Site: brandenburg
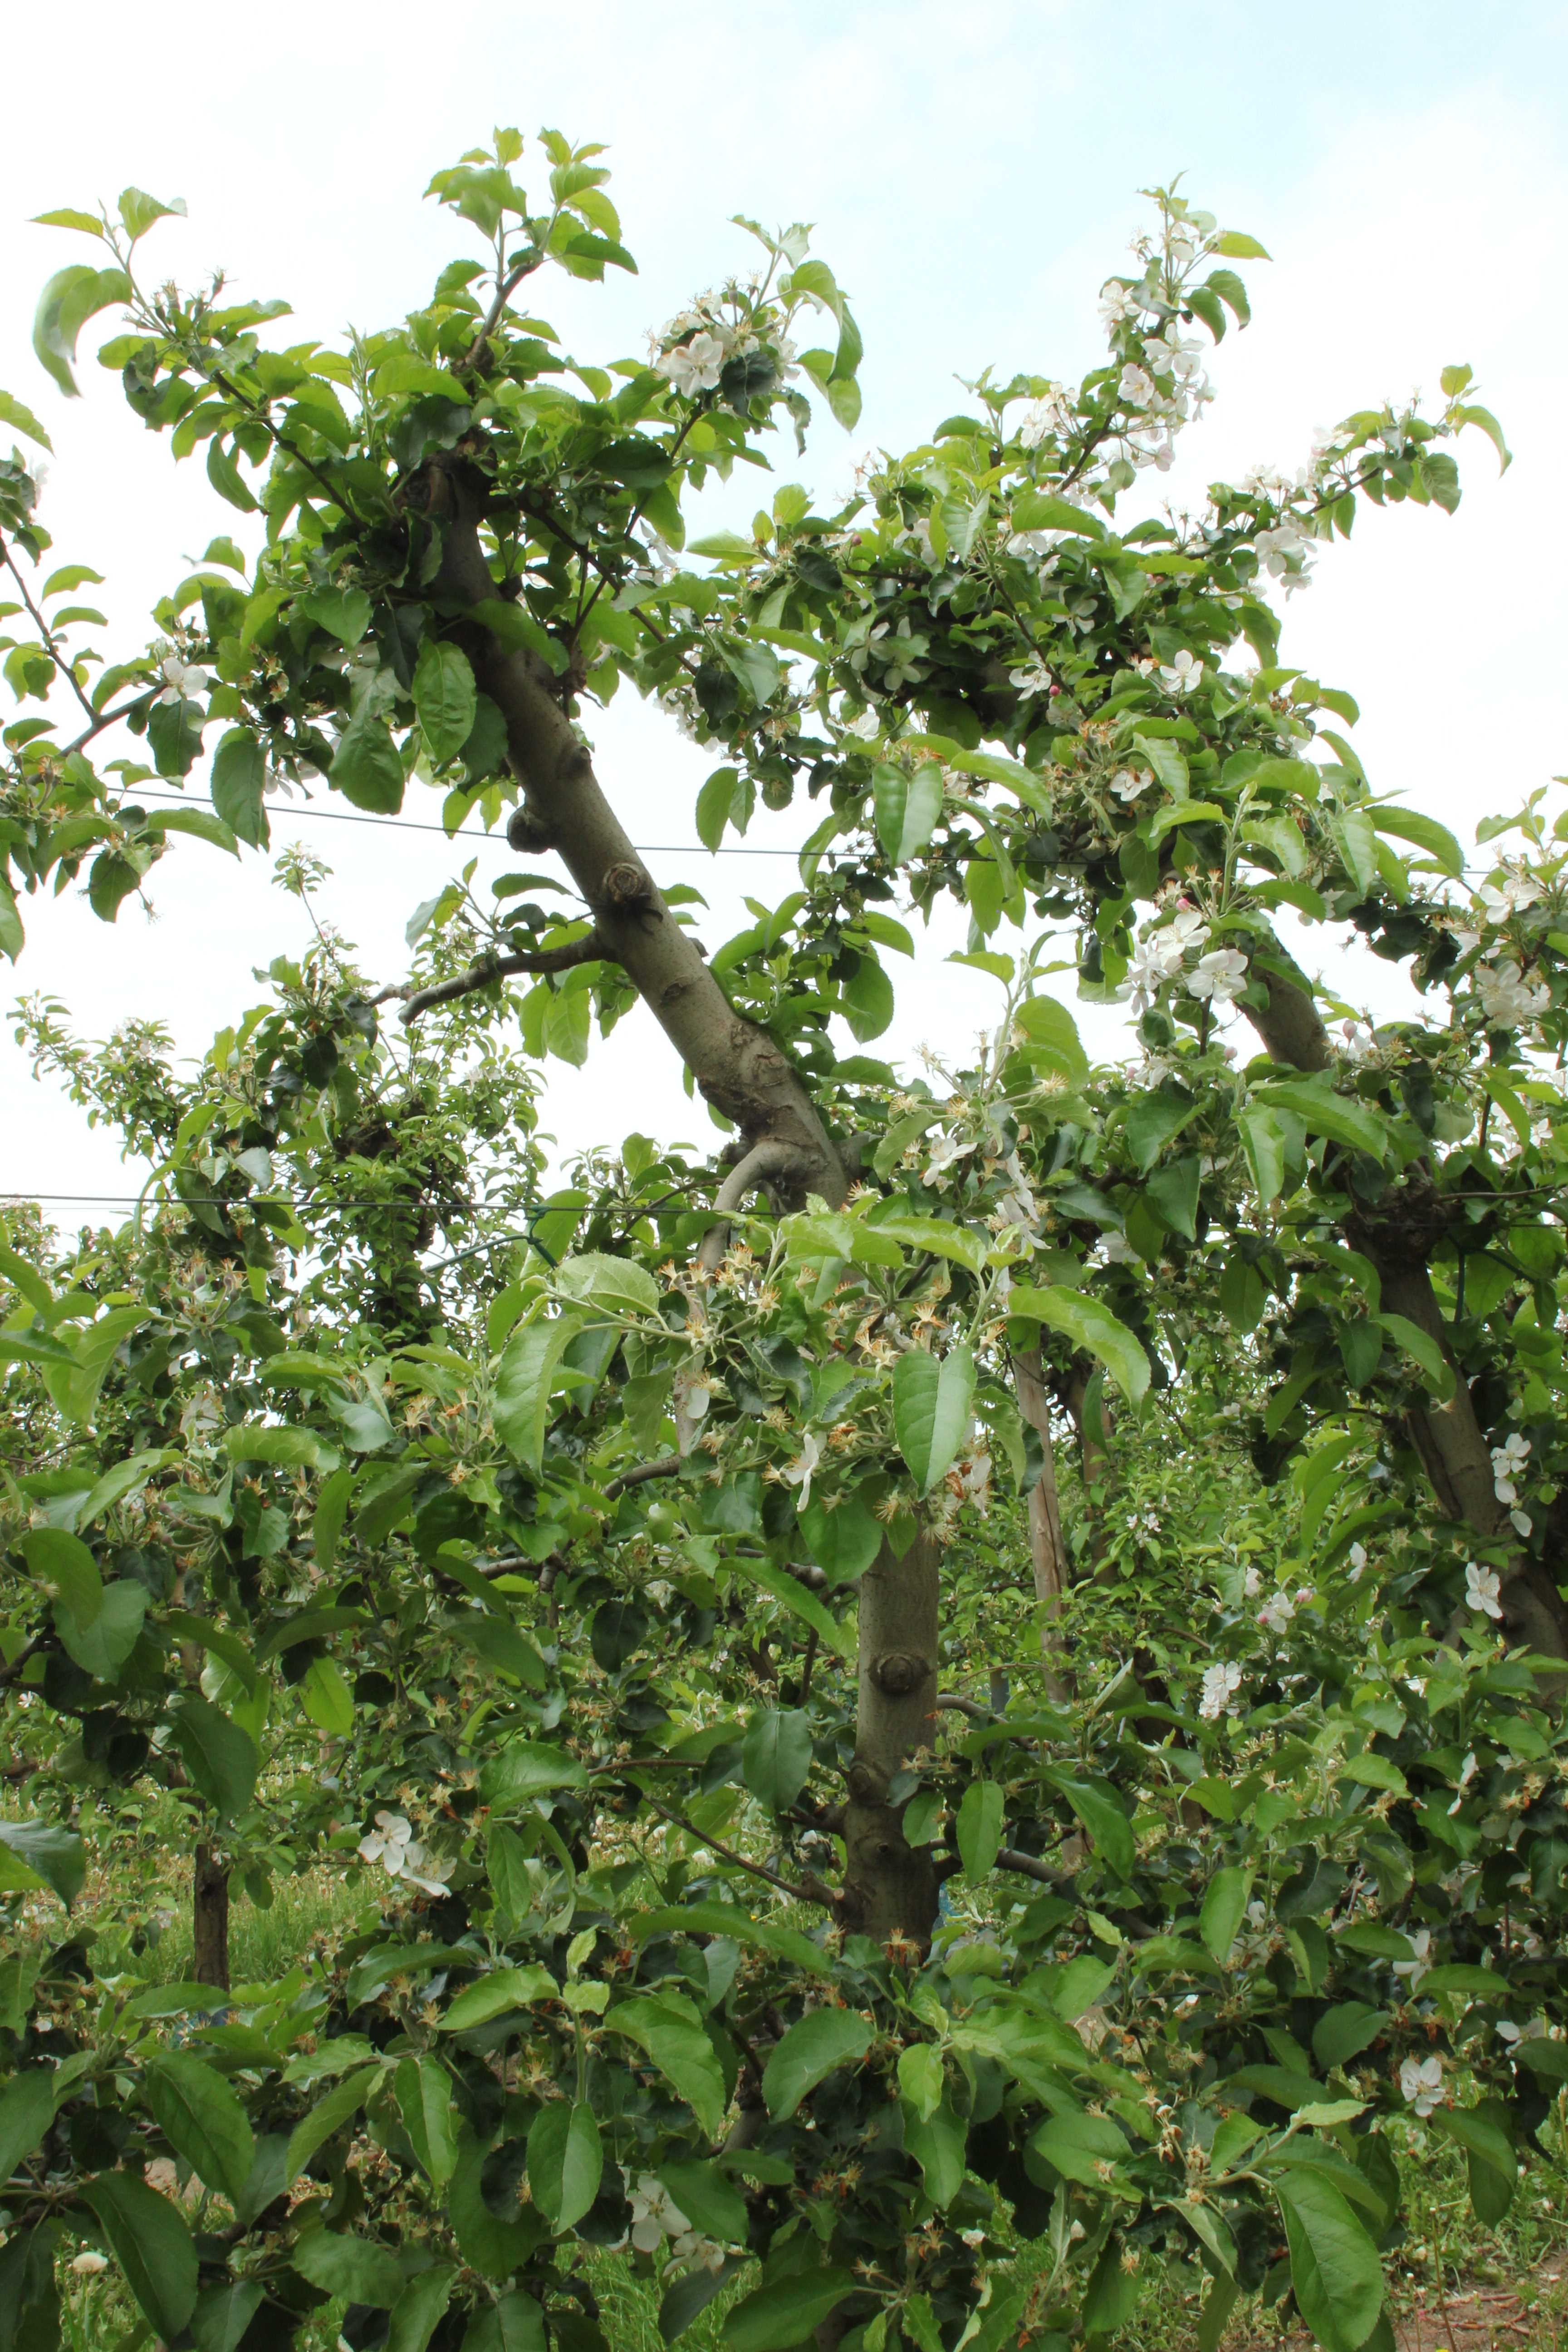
Growth stage (BBCH 67): Flowering